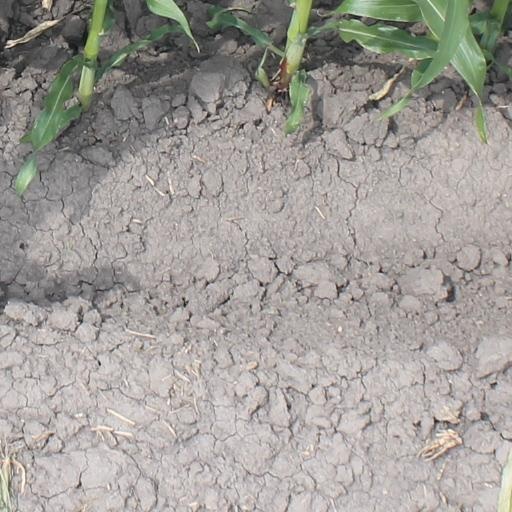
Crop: maize; corn